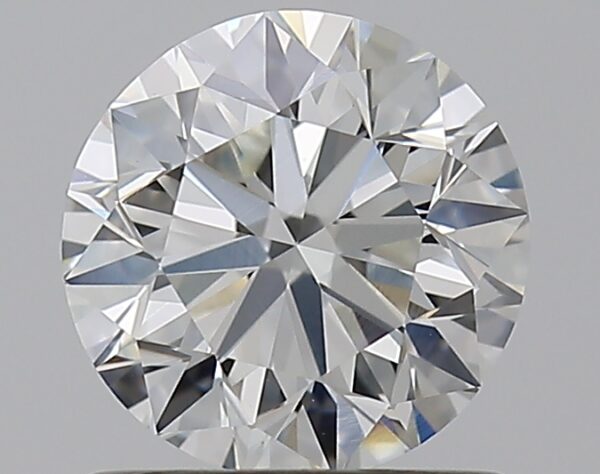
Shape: round
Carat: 0.9
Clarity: VVS1
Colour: G
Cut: VG
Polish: EX
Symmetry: VG
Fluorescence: ST
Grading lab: GIA
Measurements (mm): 6 x 6.08 x 3.85